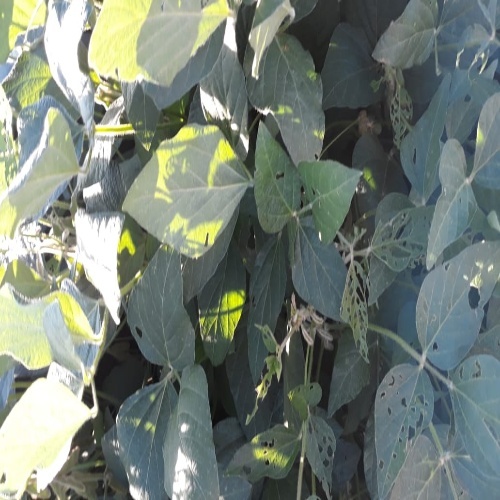
Label: Caterpillar